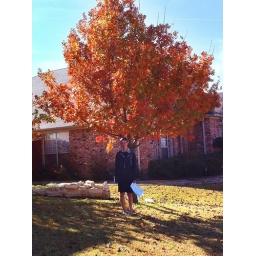
Last Signs of Fall: red leaves and son in shorts